Pat Crowley

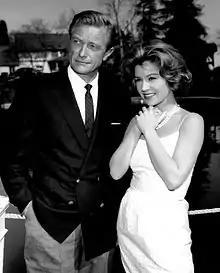
Crowley with Richard Denning in 1961

Crowley sang and danced on "The Dean Martin Show". She made guest appearances on episodes of "Bonanza" (in the episode "The Actress"), "Charlie's Angels", "Columbo", "Police Woman", "The Streets of San Francisco", "Hawaii 5-0", "The Rockford Files", "The Feather and Father Gang", "Hotel", "Quinn Martin's Tales of the Unexpected" (in the episode "The Force of Evil"), and "Murder, She Wrote", as well as sitcoms "Happy Days", "The Love Boat", "Empty Nest", "Roseanne", "Frasier", and "Friends".